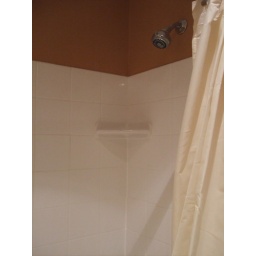
They worked. I'm not getting new ones. The hard water stains look sharp against the new shower curtain though :)